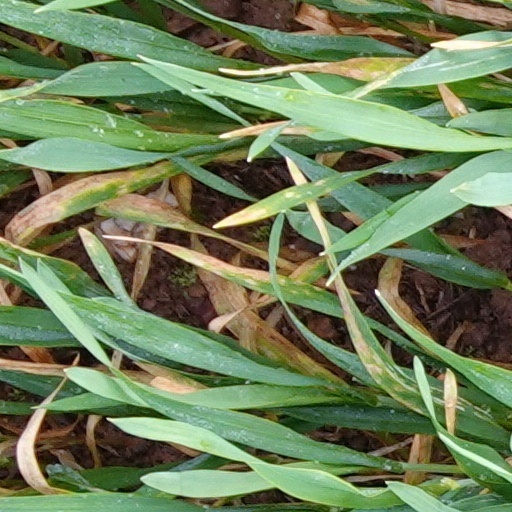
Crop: wheat